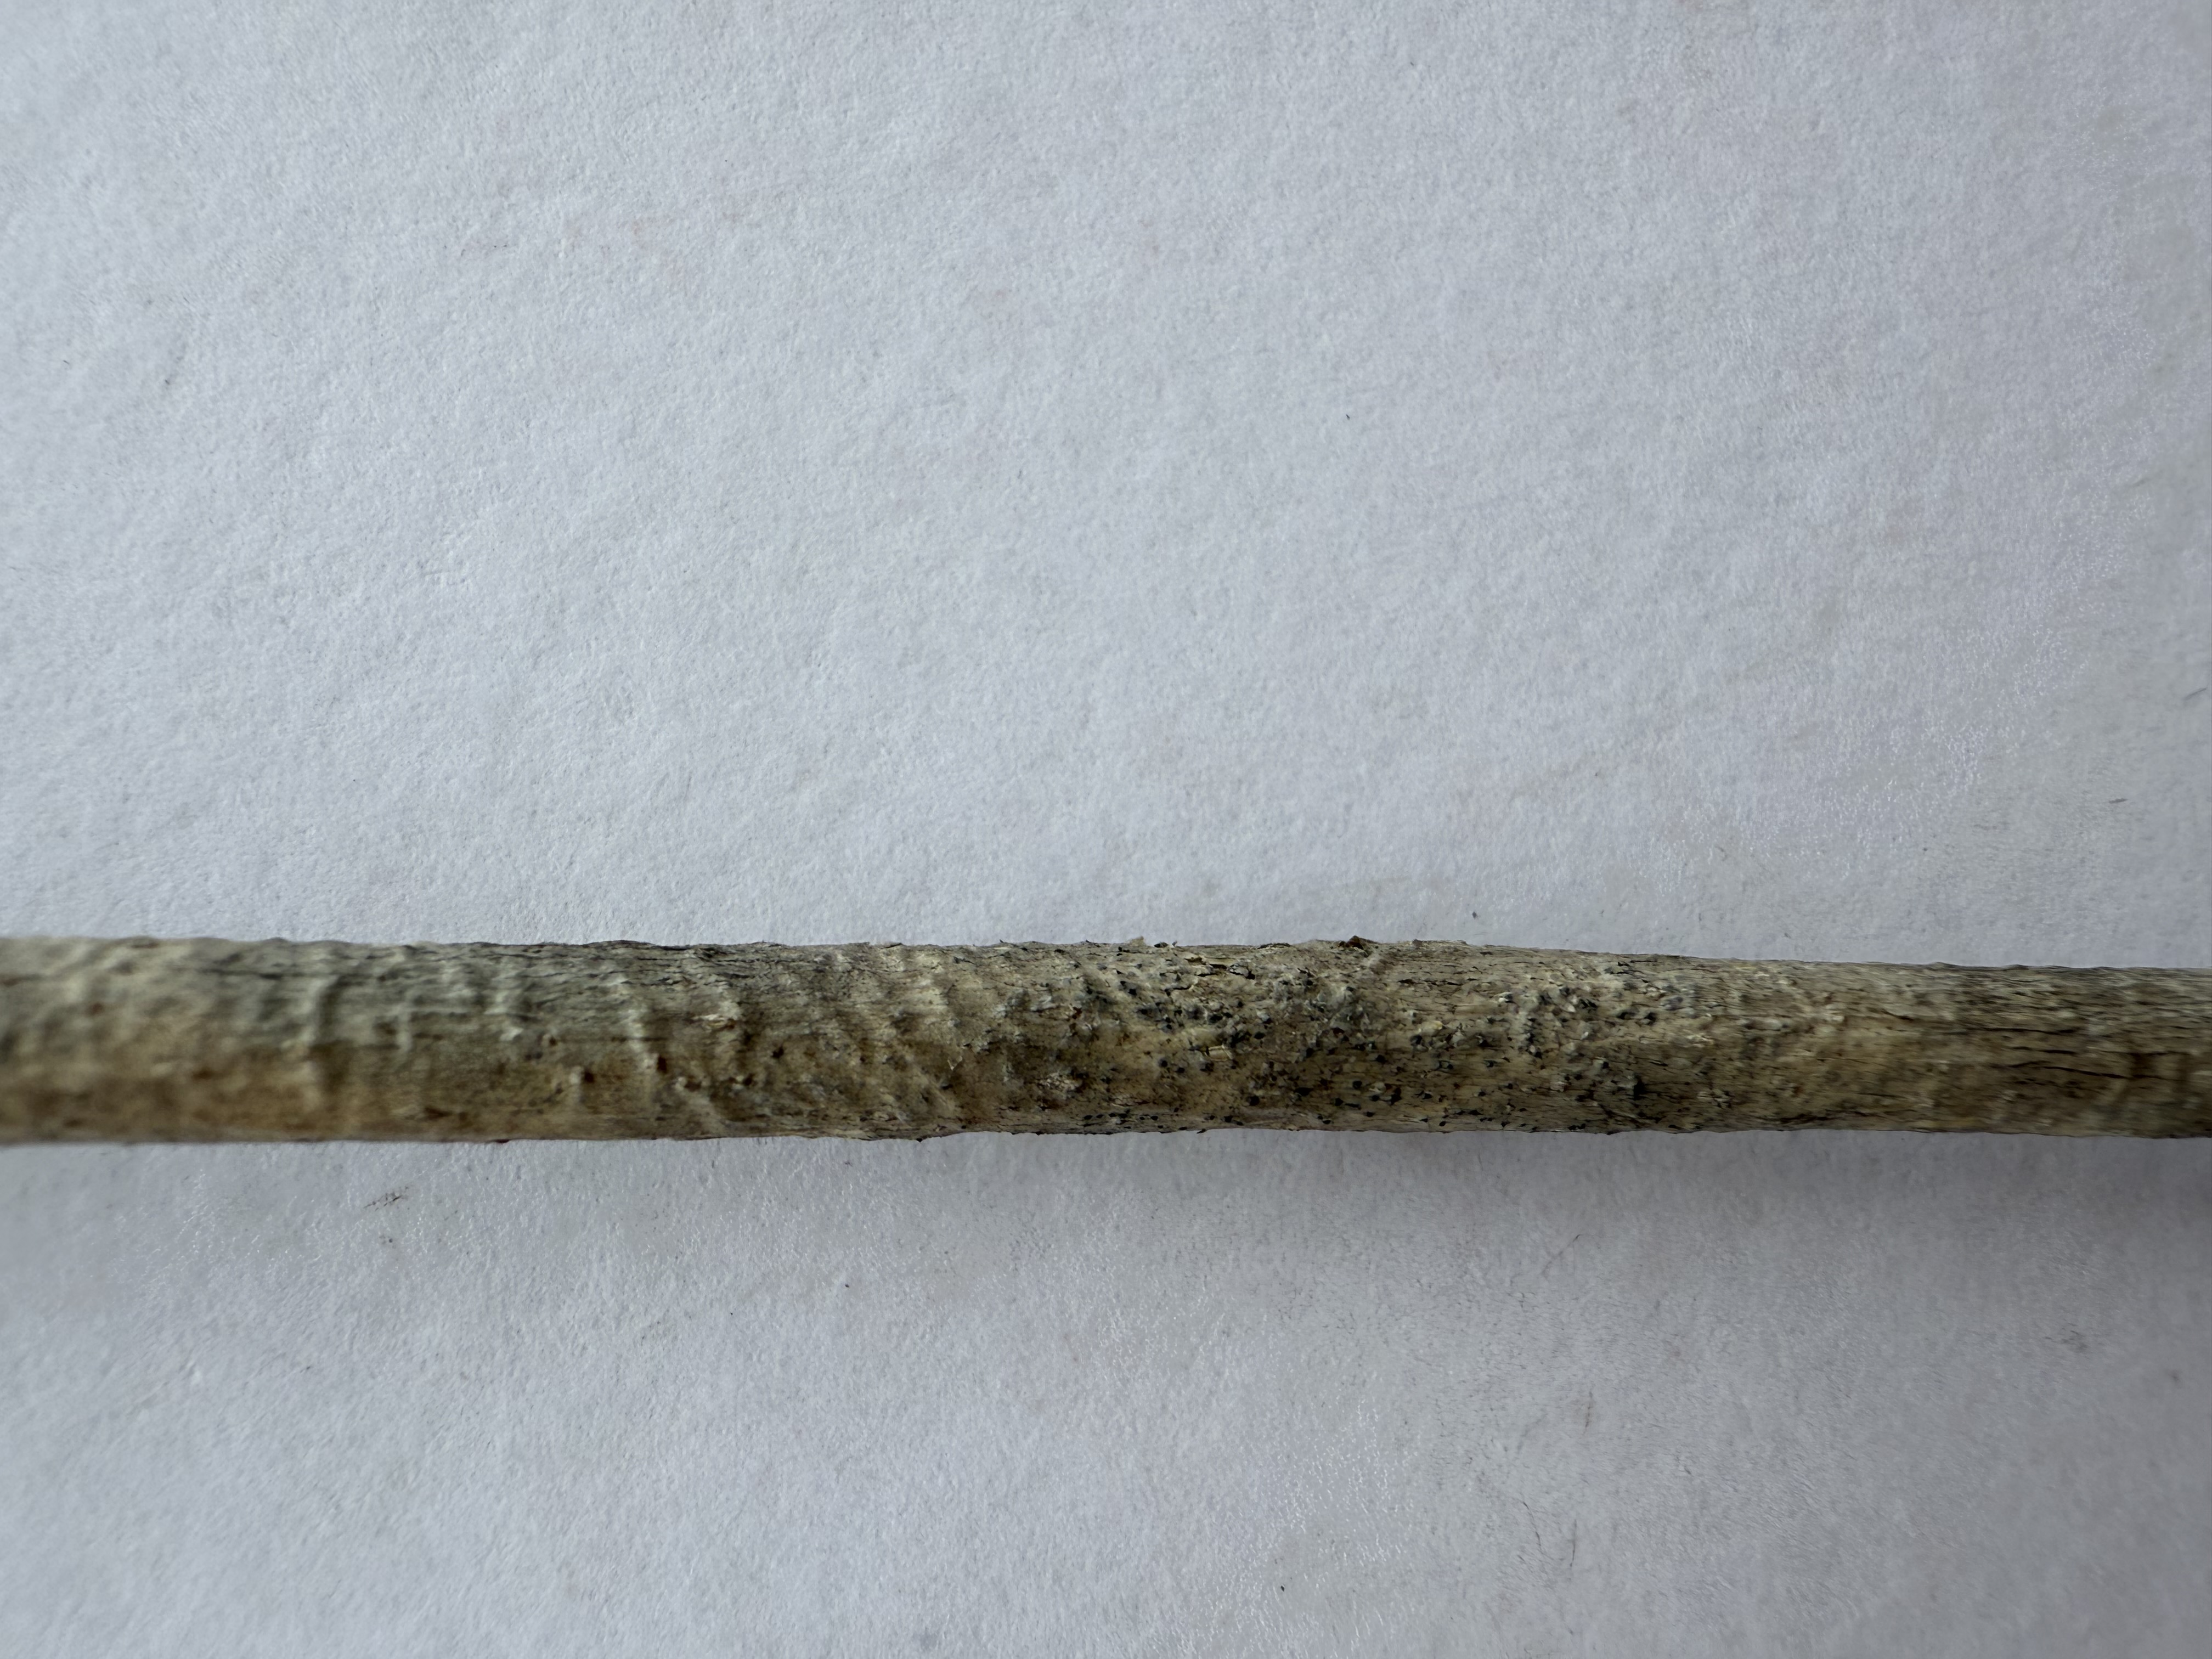
Variety: Black Mulberry